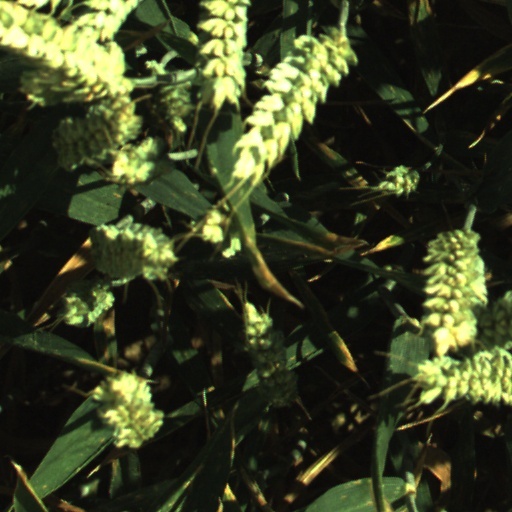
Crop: wheat